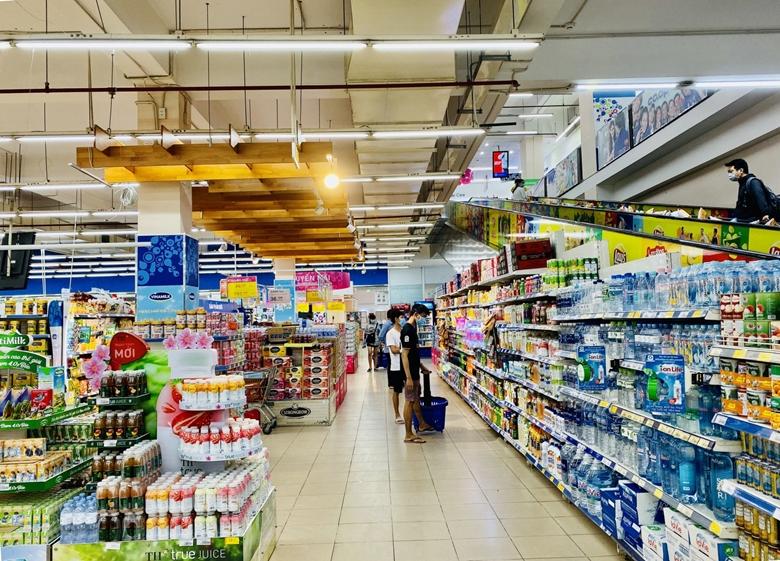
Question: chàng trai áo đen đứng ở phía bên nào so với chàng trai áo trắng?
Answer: chàng trai áo đen đứng bên phải chàng trai áo trắng